Bist du bei mir

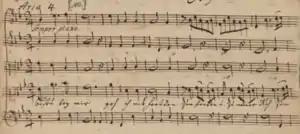
First system of the orchestral version of Stölzel's "", as copied around 1723.

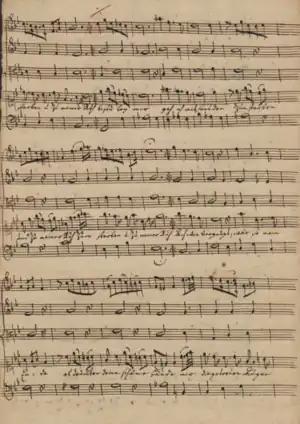
Orchestral version of Stölzel's "" (2nd to 4th system)

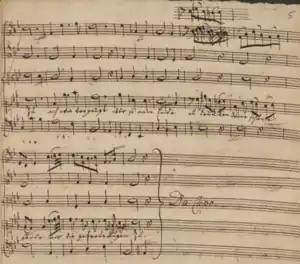
Orchestral version of Stölzel's "" (5th and 6th system)

From 1707 to 1710 Stölzel was a student at Leipzig University. At that time, Melchior Hoffmann was conductor of the Collegium Musicum founded by Telemann, which had Johann Georg Pisendel as its concert master. Hoffmann was of the New Church, and his operas were performed in the Oper am Brühl when it reopened in 1708. Stölzel, eager to cultivate his interest in music, visited such venues of Leipzig's high-quality music life. Eventually he became an assistant of Hoffmann, initially as copyist, and later, shortly before leaving Leipzig, he saw his first compositions performed under Hoffmann's direction.